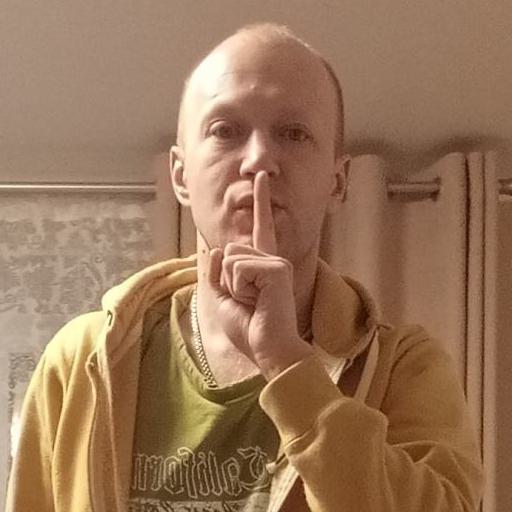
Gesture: mute